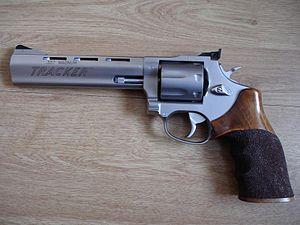
Le Taurus Tracker 627 est un révolver produit par la firme brésilienne Taurus. C'est un revolver de conception moderne chambré en calibre .357 Magnum. Le barillet contient sept coups. Les organes de visée se composent d'un guidon fixe et d'une hausse réglable en hauteur et en dérive. La poignée « Ribber Grip » fait appel à un caoutchouc lamellé qui offre une prise très adhérente.